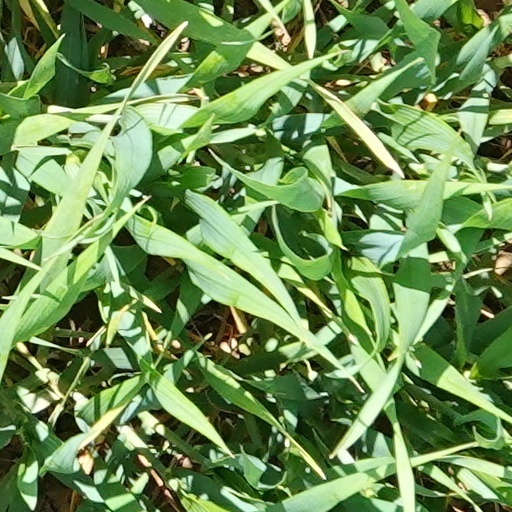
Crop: wheat